Longton High School

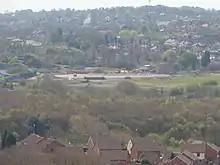
The Box Lane site after demolition of most of the buildings

Stoke-on-Trent City Council announced its plans for secondary education in 2008 as its response to the government's Building Schools for the Future programme. Under the plan, Longton High was designated as one of four secondary schools to be closed due to falling numbers of students. A campaign to save the school was started but the council did not alter their decision.